Circuit des Nations

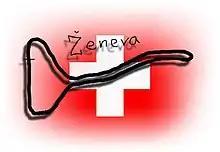
Track layout 1950

The original length of the track for the 1938 event was stated as . Over the years small changes were made to the track layout until the track was significantly lengthened for the 1950 event by cutting out the hairpin on Avenue de France and replacing it by two long straits on both sides of Route de Lausanne, connected by a 180 degree hairpin.